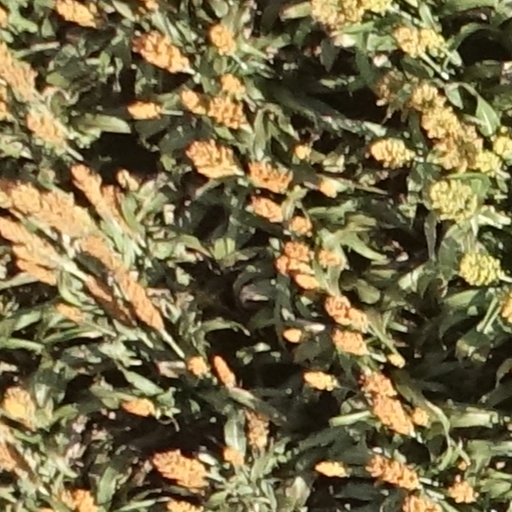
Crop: sorghum